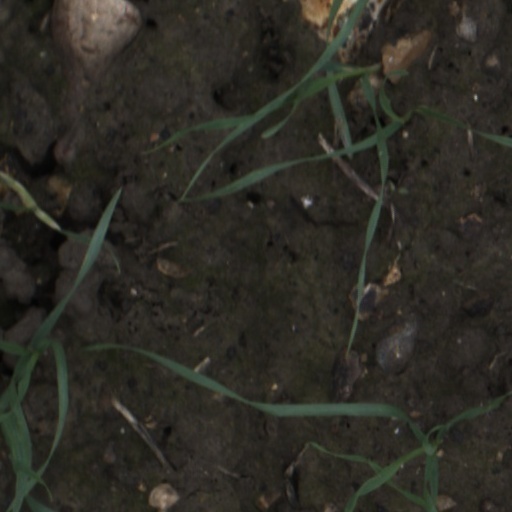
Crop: wheat